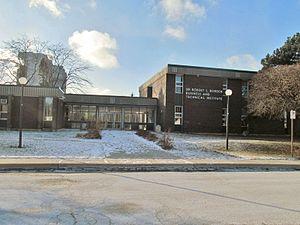
Une vue de Ecole secondaire Sir Robert L. Borden sur un rhume Janvier 2015.